Radula

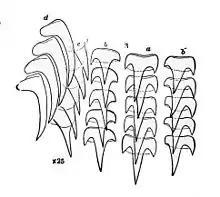
Radular teeth of the squid "Illex illecebrosus"

The mouth of the gastropods is located below the anterior part of the mollusk. It opens into a pocket-like buccal cavity, containing the radular sac, an evaginated pocket in the posterior wall of this cavity.